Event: Nepal Earthquake
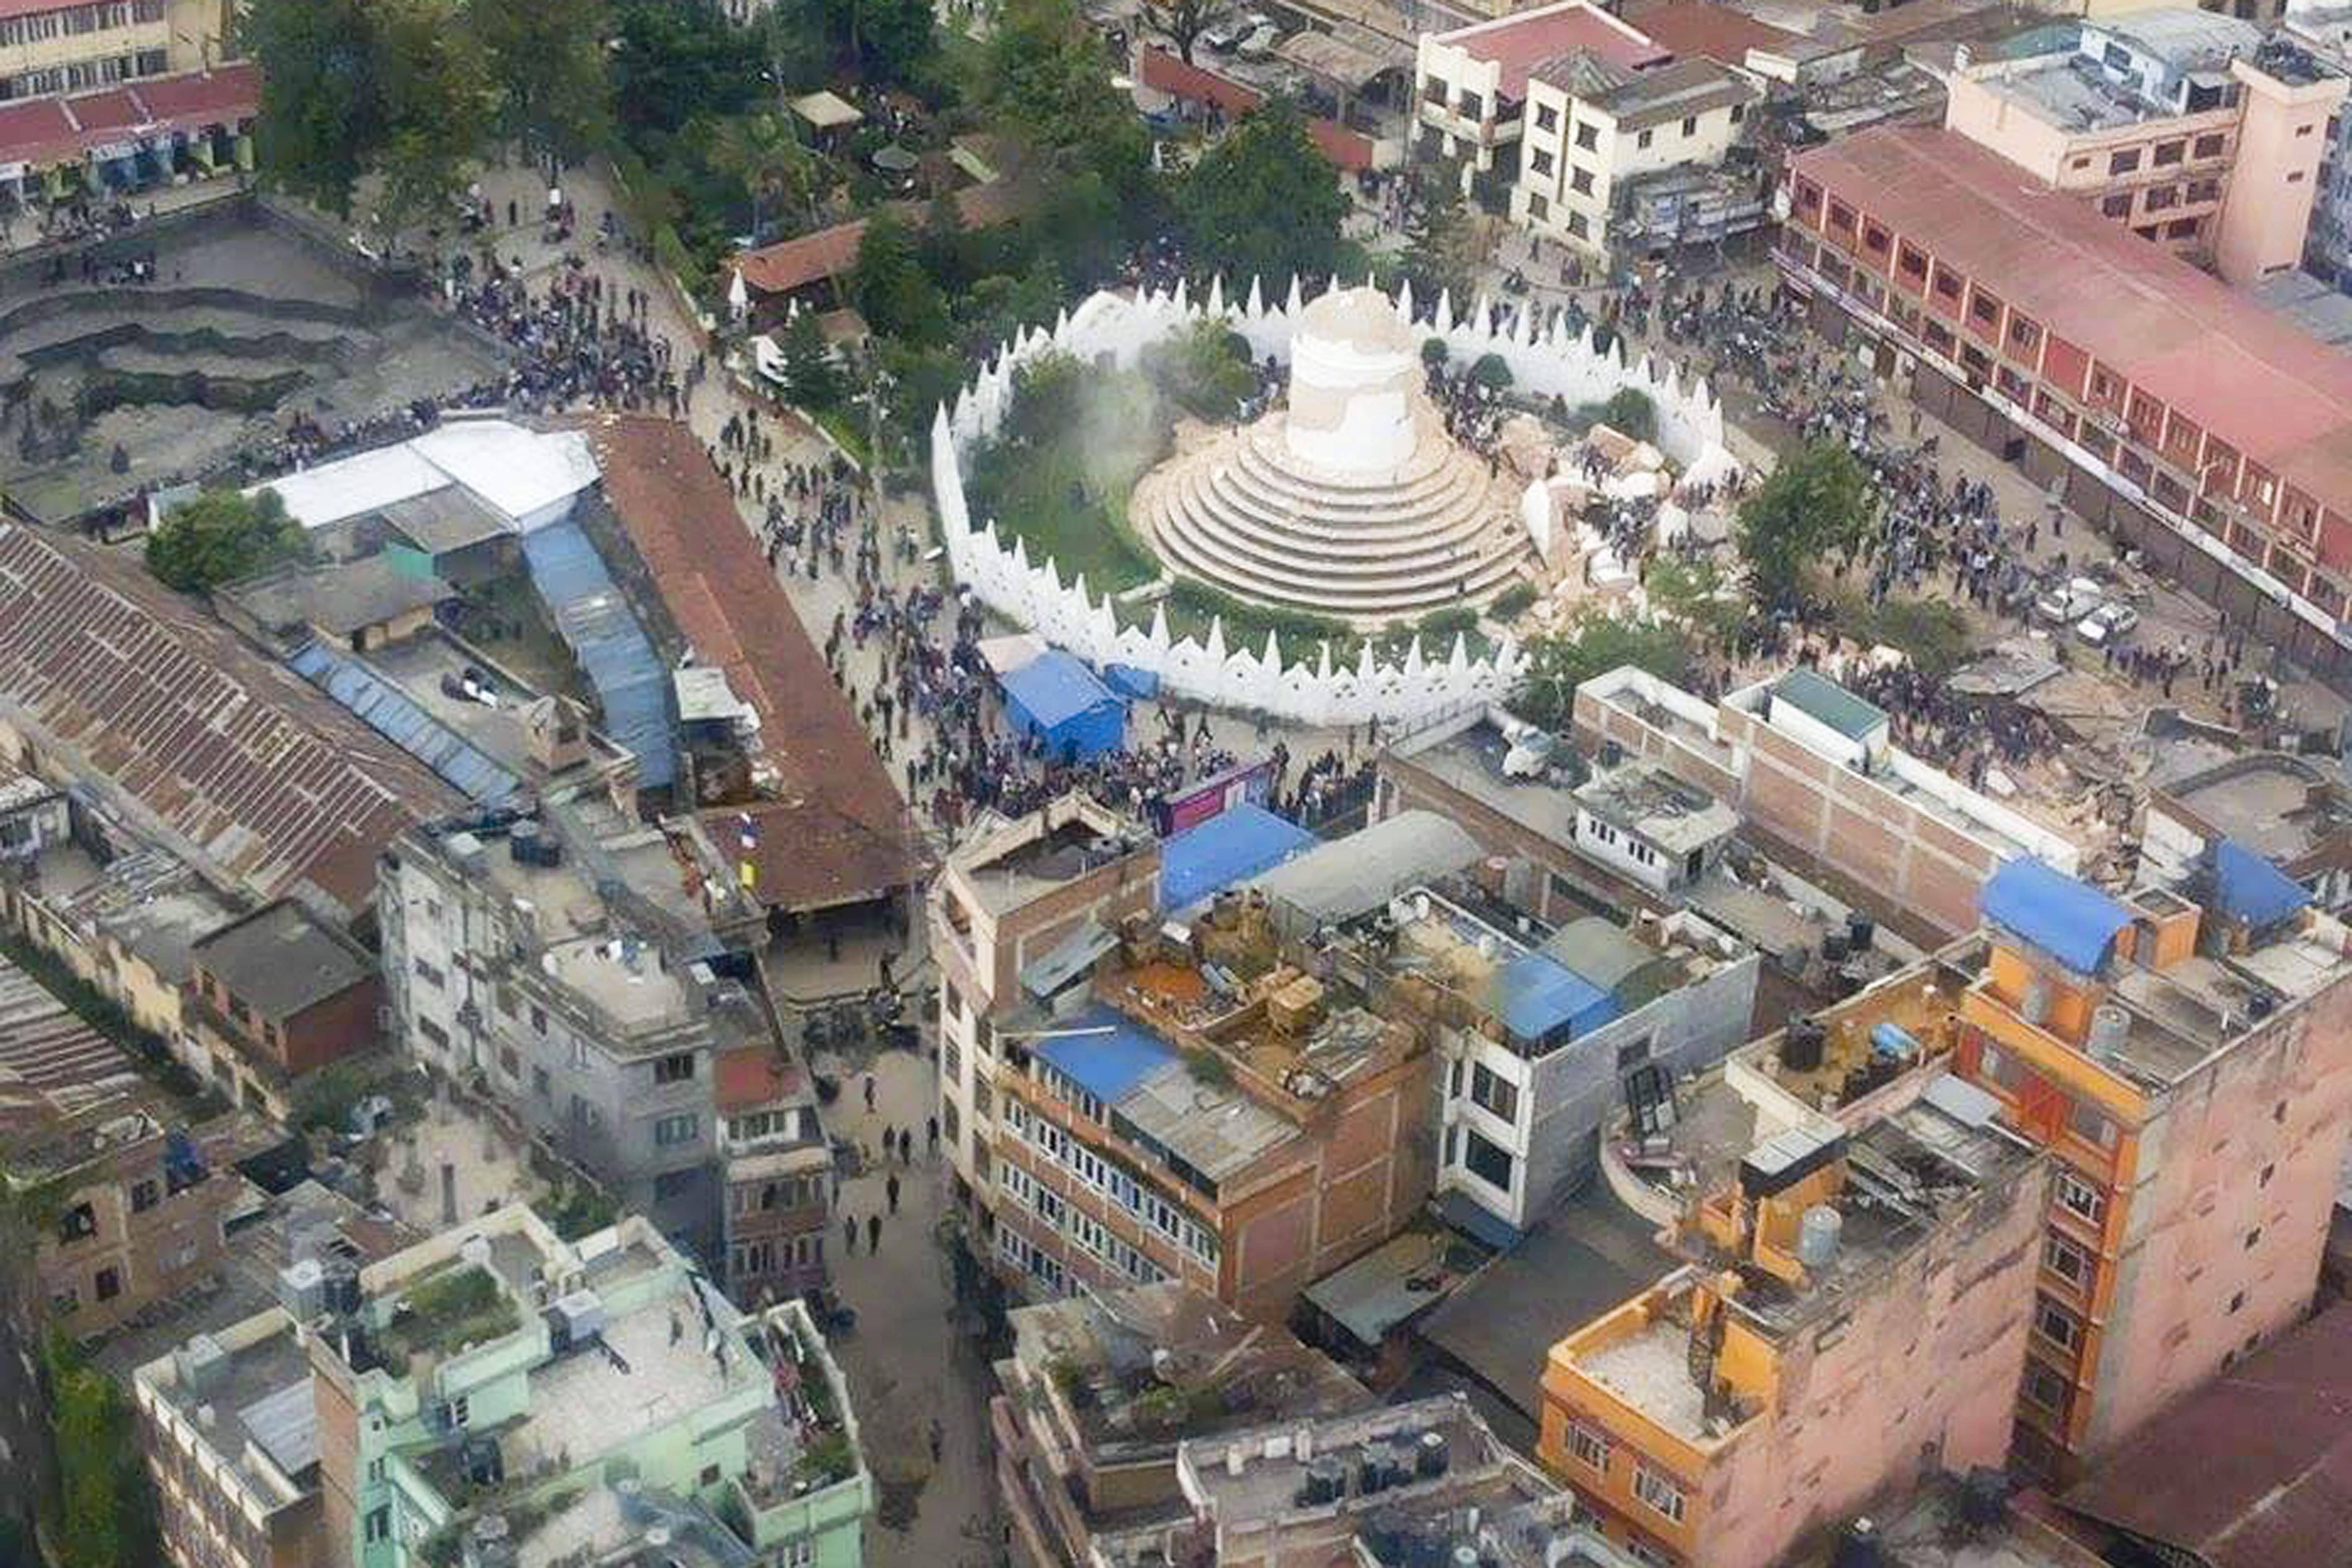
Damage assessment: damage